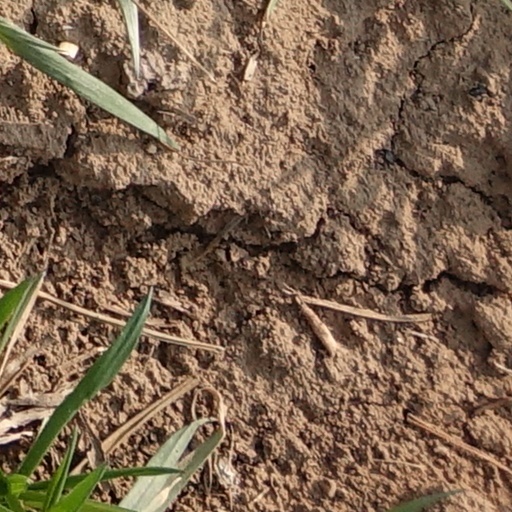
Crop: wheat